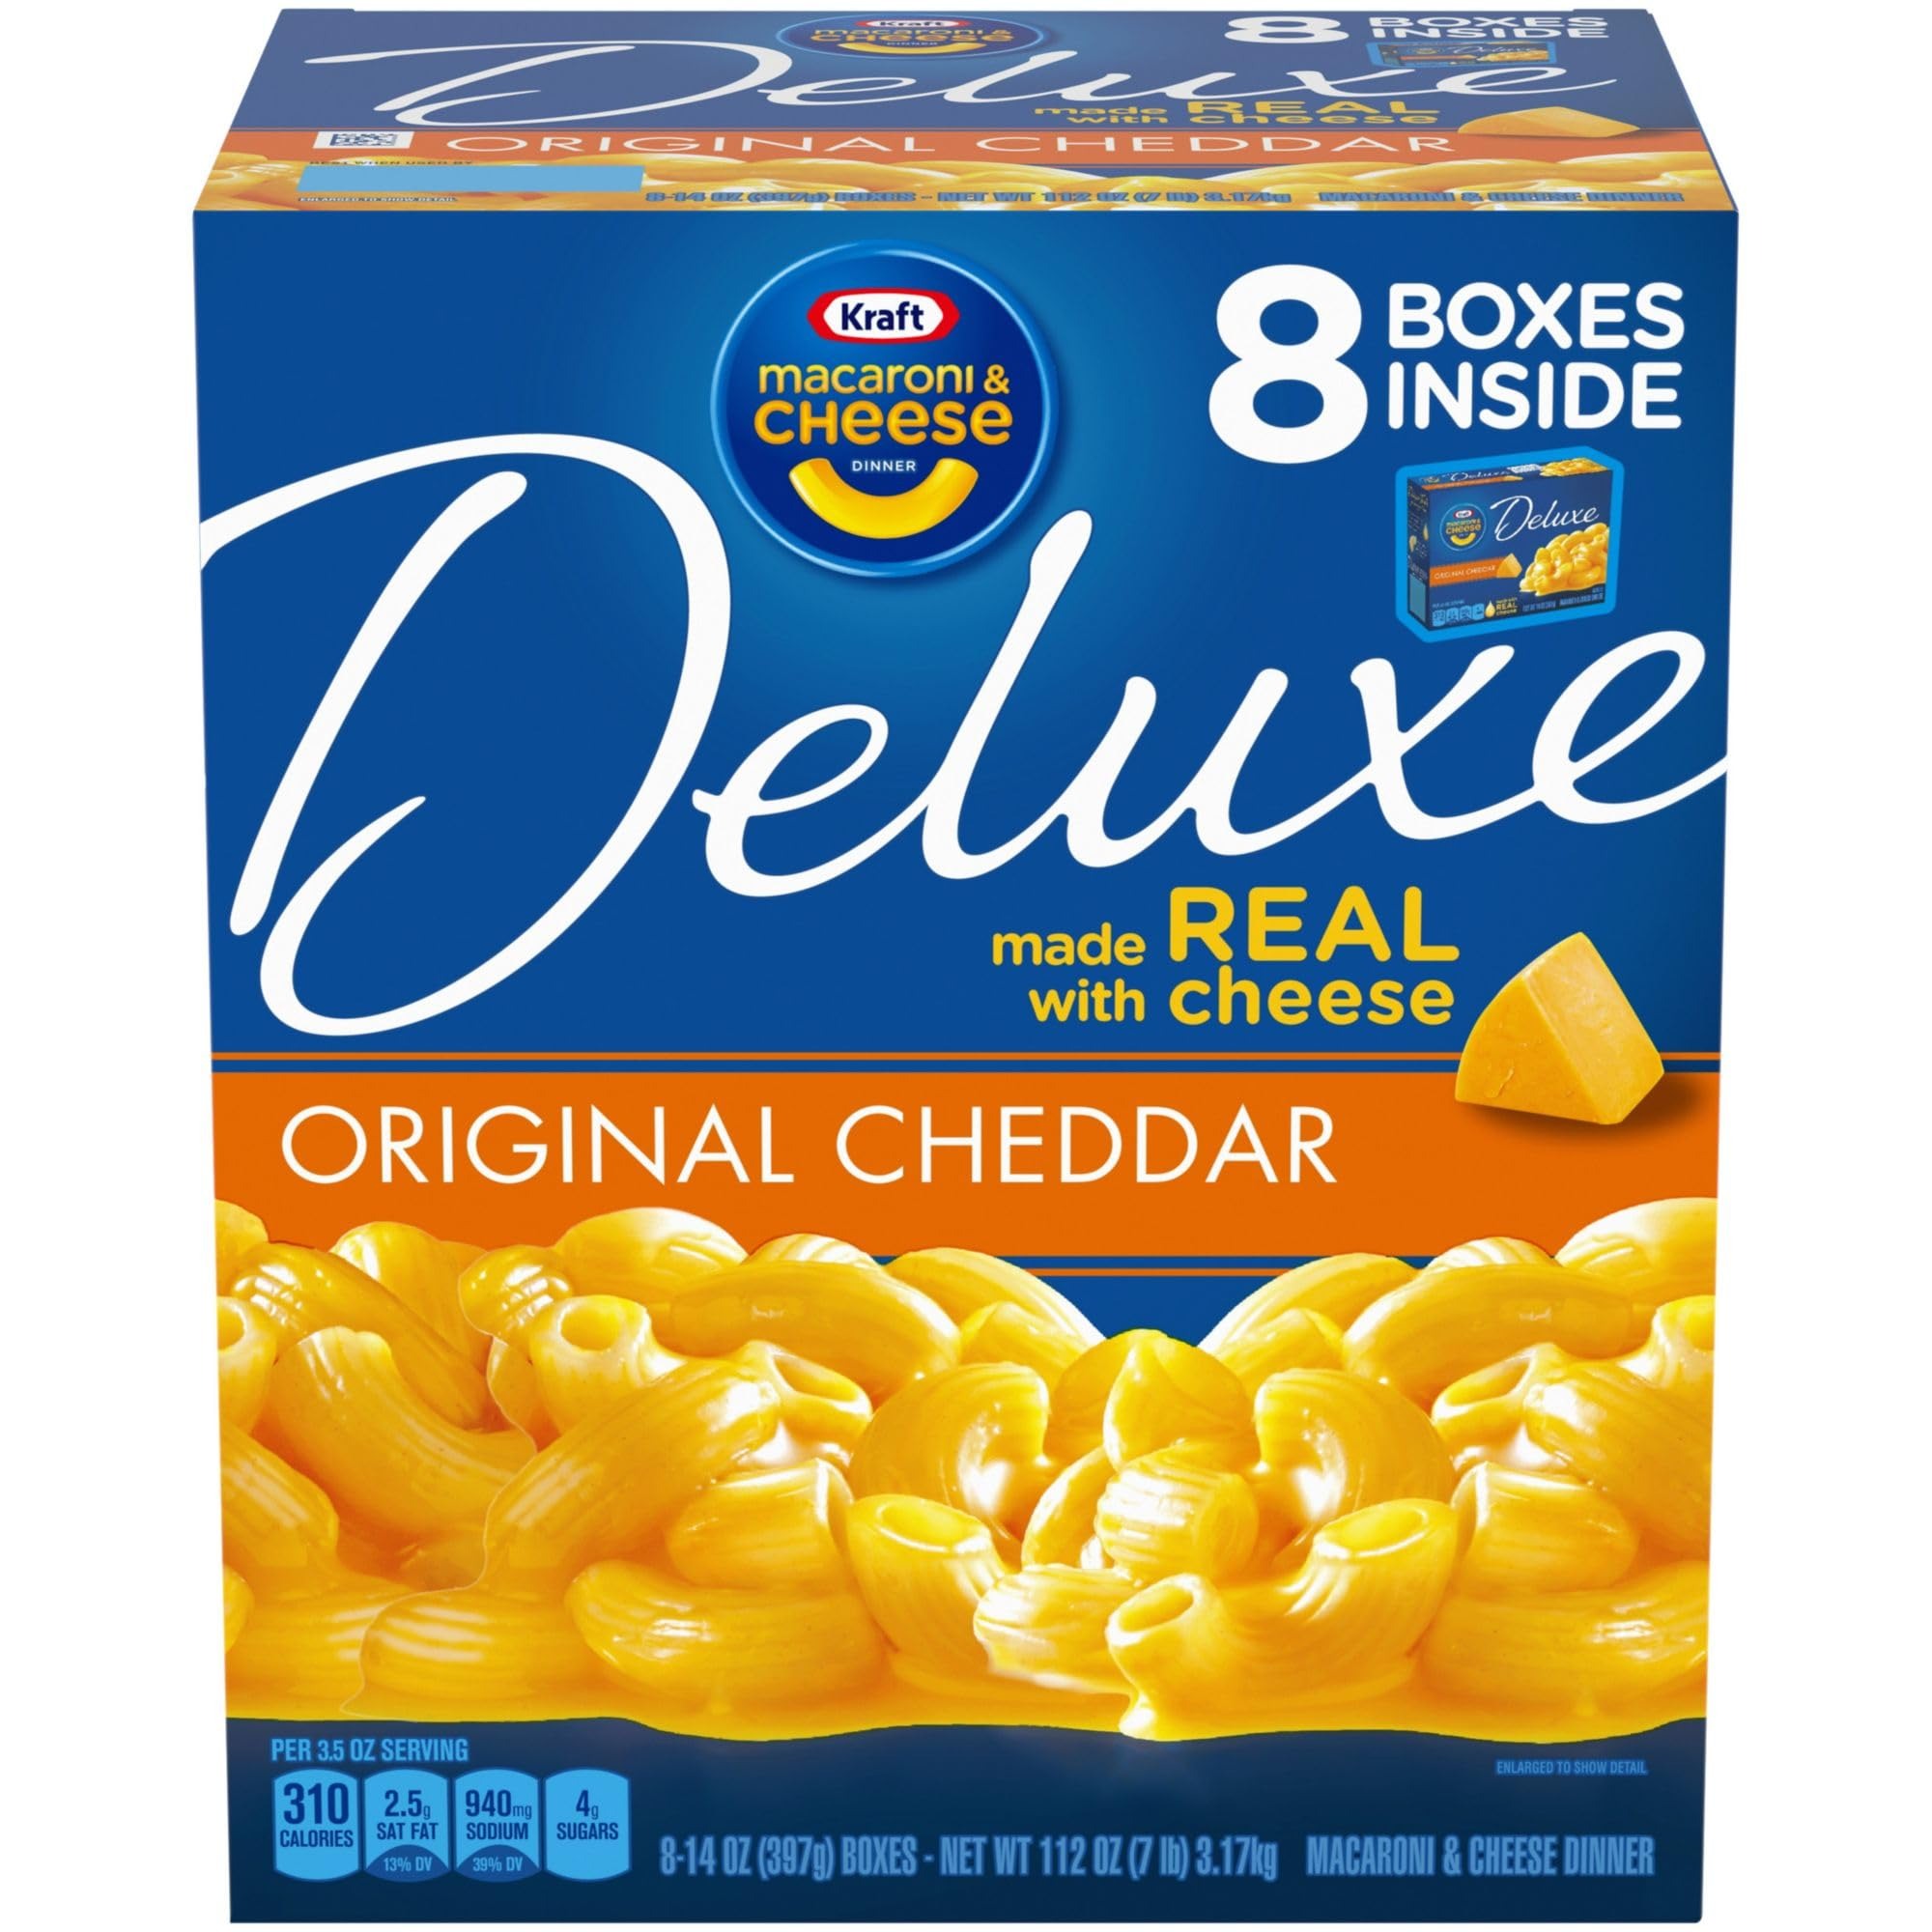
Item Name: Kraft Deluxe Original Cheddar Macaroni & Cheese Dinner (14 oz., 8 pk.)
Bullet Point: original cheddar cheese sauce
Value: 112.0
Unit: Ounce

Price: 4.49